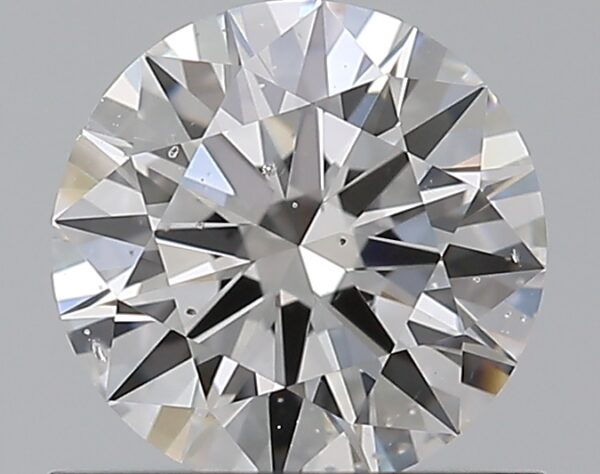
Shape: round
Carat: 0.72
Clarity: SI2
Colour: E
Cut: EX
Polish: EX
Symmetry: EX
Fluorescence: N
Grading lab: GIA
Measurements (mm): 5.82 x 5.85 x 3.5